Belgioioso Castle

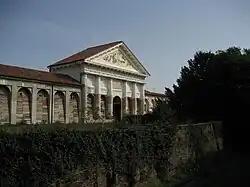
Leopold Pollack, the greenhouses and stables of the castle, 1792.

In the meantime, the company had grown, and had been christened “Company of St. George”; it comprised 800 chosen lances. No foreigners, however, were a part of it, for Alberic, a broad-minded leader, expert in the military art, and who very well knew the souls of mercenaries, never wanted to accept Italians to serve under his banner. Indeed, it is well known that the Belgioioso's motto: "“Italia ab esteris liberata”" goes back, to his fame as the rebuilder of the Italian Militia, at a time when the Malatesta, Farnese, , Luchino Dal Verme and other Italian lords had formed , unhappily welcoming into them even the worst part of the English lances and Germanic beardsmen.